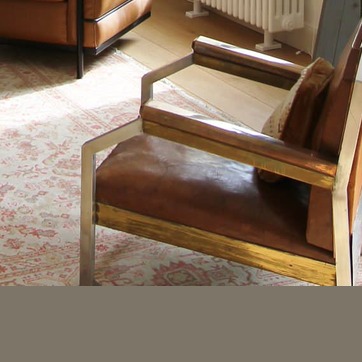
Material: leather